Mikhail Kuzmin (politician)

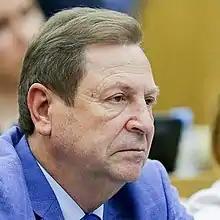

Mikhail Vladimirovich Kuzmin (born 5 August 1955 in Sverdlovsk) is a Russian political figure and a deputy of the 8th State Duma. He was the mayor of Stavropol from 1991 to 2001.